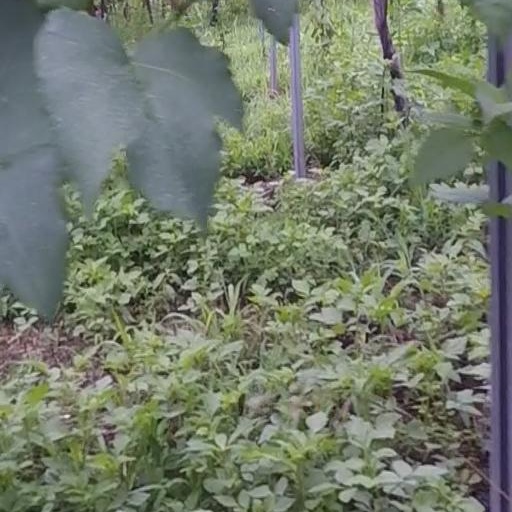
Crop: grape